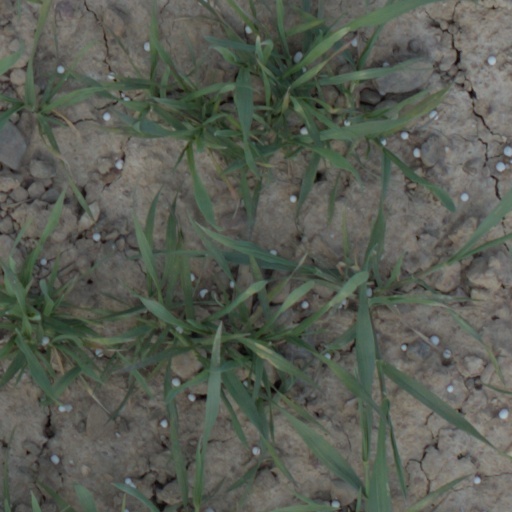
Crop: wheat